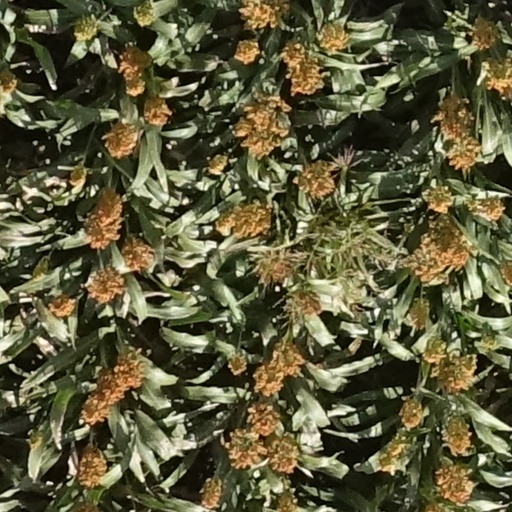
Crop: sorghum